Wesenitz

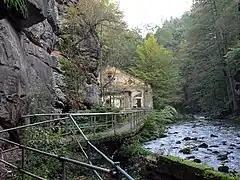
Historical mill in the Liebethaler Grund

In 1895, 63 industrial plants made use of the water power, among them 44 mills. Today, five such water mills can still be visited. One of them with two Francis turbines is operated by Lohmen in the Liebethaler Grund.